Thomas Beecham

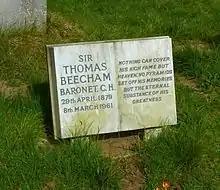
Beecham's grave at St Peter's Church in Limpsfield, Surrey. His epitaph is from the play "The False One" by Francis Beaumont and Philip Massinger, Act 2 Scene 1, 169.

In the summer of 1958, Beecham conducted a season at the Teatro Colón, Buenos Aires, Argentina, consisting of Verdi's "Otello," Bizet's "Carmen", Beethoven's "Fidelio," Saint-Saëns's "Samson and Delilah" and Mozart's "The Magic Flute". These were his last operatic performances. It was during this season that Betty Humby died suddenly. She was cremated in Buenos Aires and her ashes returned to England. Beecham's own last illness prevented his operatic debut at Glyndebourne in a planned "Magic Flute" and a final appearance at Covent Garden conducting Berlioz's "The Trojans".